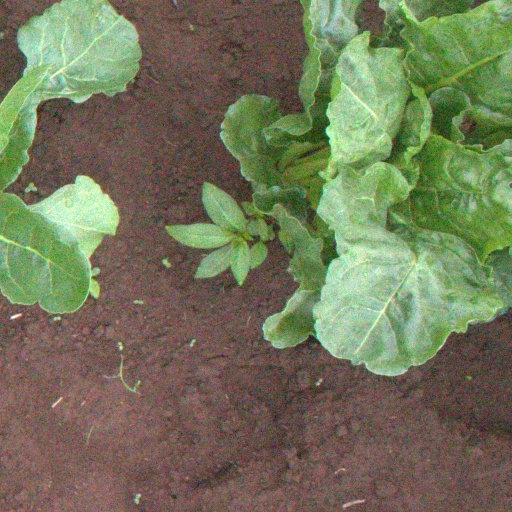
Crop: sugar beet